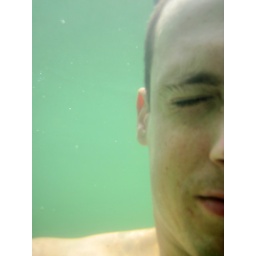
Taking a river swim and doing some rock jumping near Shuolong